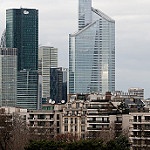
Label: buildings